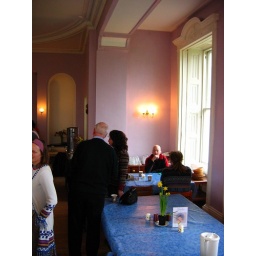
Just random people in the dining room here. The shaved heads and red clothing belong to monks and nuns.